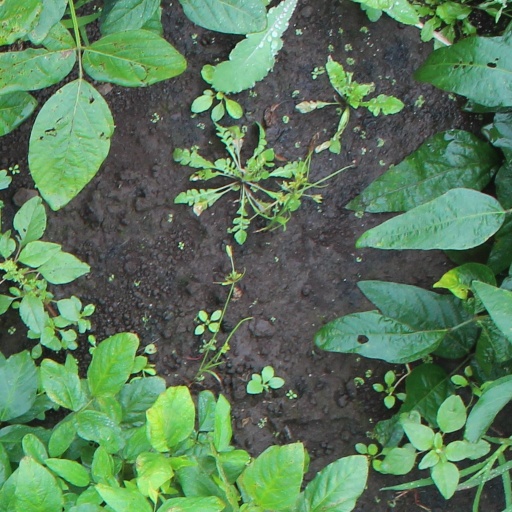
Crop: soybean